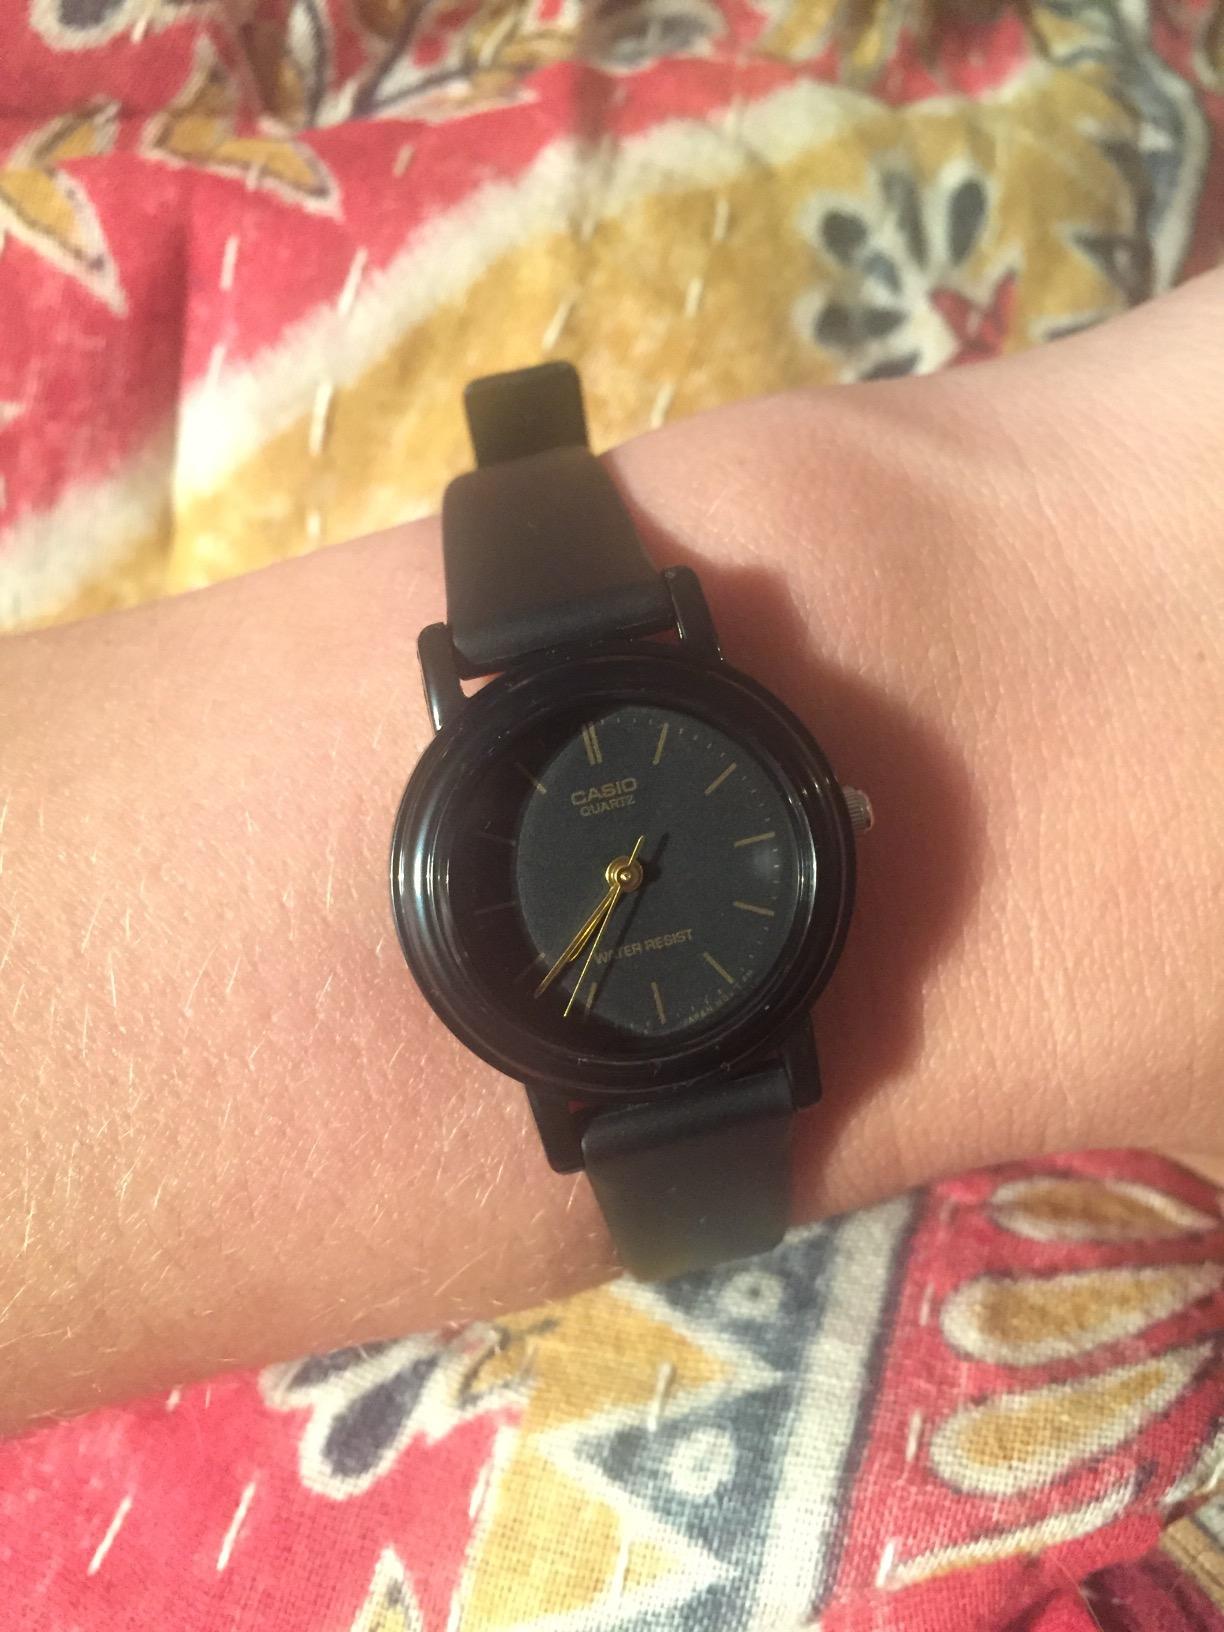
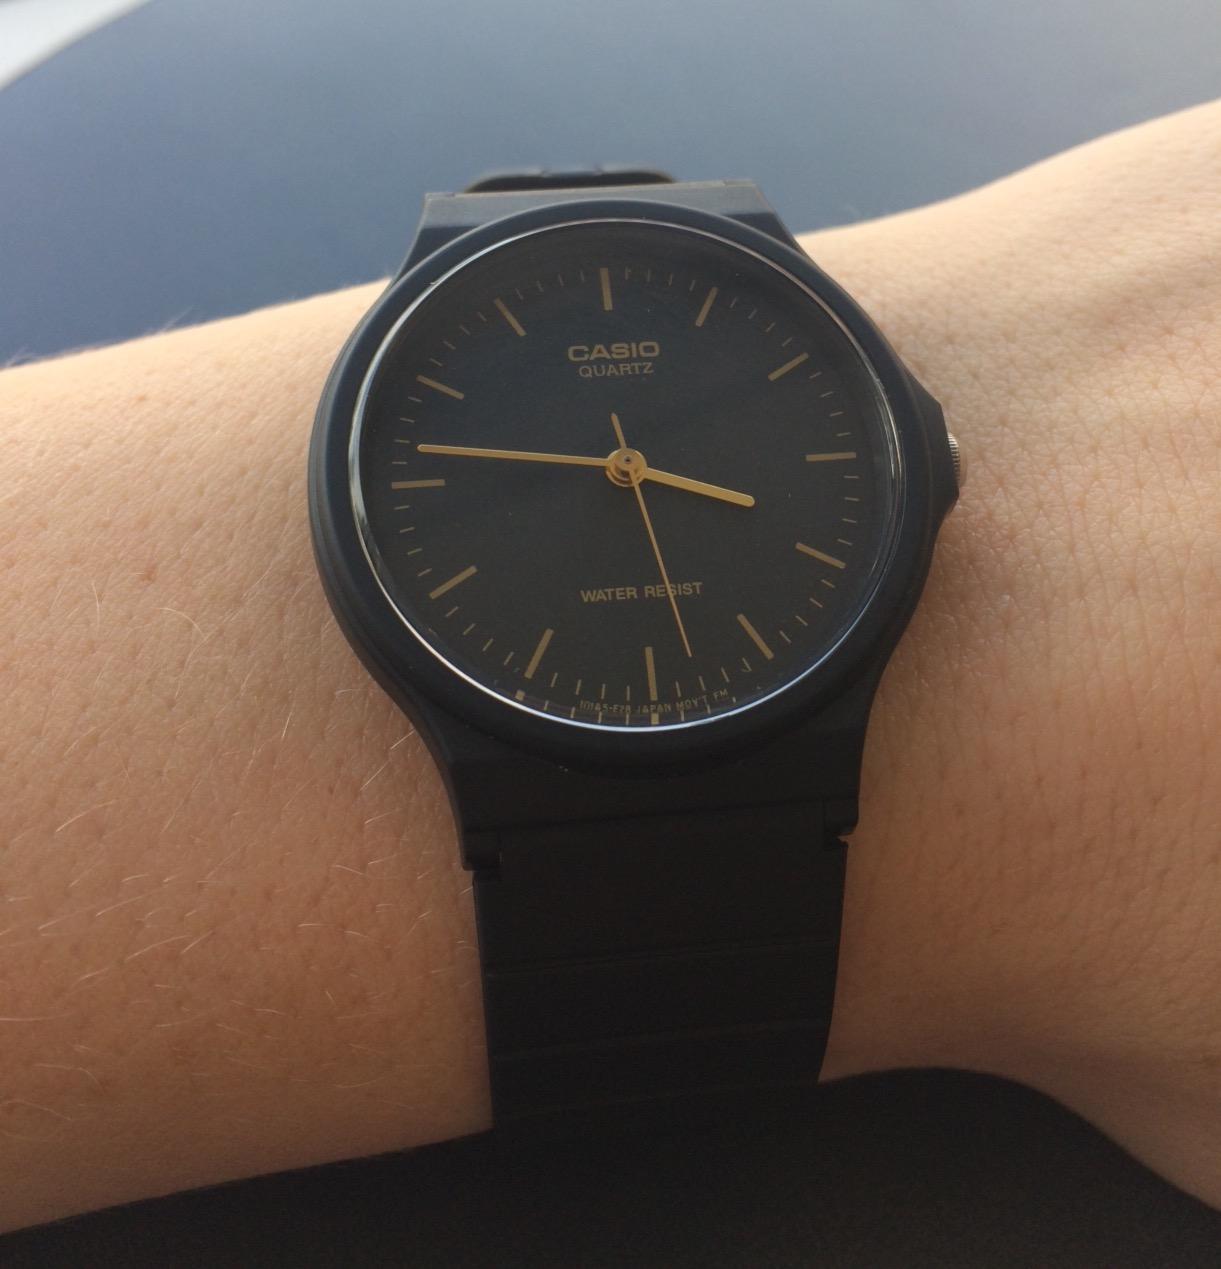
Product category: accessories_watch
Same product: no